Ancient Rome

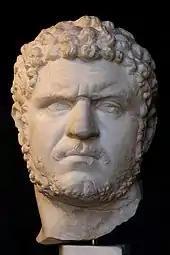
Bust of Caracalla from the Capitoline Museums, Rome

Severus was enthroned after invading Rome and having Didius Julianus killed. Severus attempted to revive totalitarianism and, addressing the Roman people and Senate, praised the severity and cruelty of Marius and Sulla, which worried the senators. When Parthia invaded Roman territory, Severus successfully waged war against that country. Notwithstanding this military success, Severus failed in invading Hatra, a rich Arabian city. Severus killed his legate, who was gaining respect from the legions; and his soldiers fell victim to famine. After this disastrous campaign, he withdrew. Severus also intended to vanquish the whole of Britannia. To achieve this, he waged war against the Caledonians. However, he became ill and died in 211 AD.